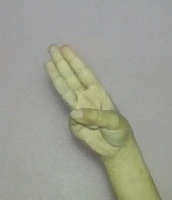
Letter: thaa